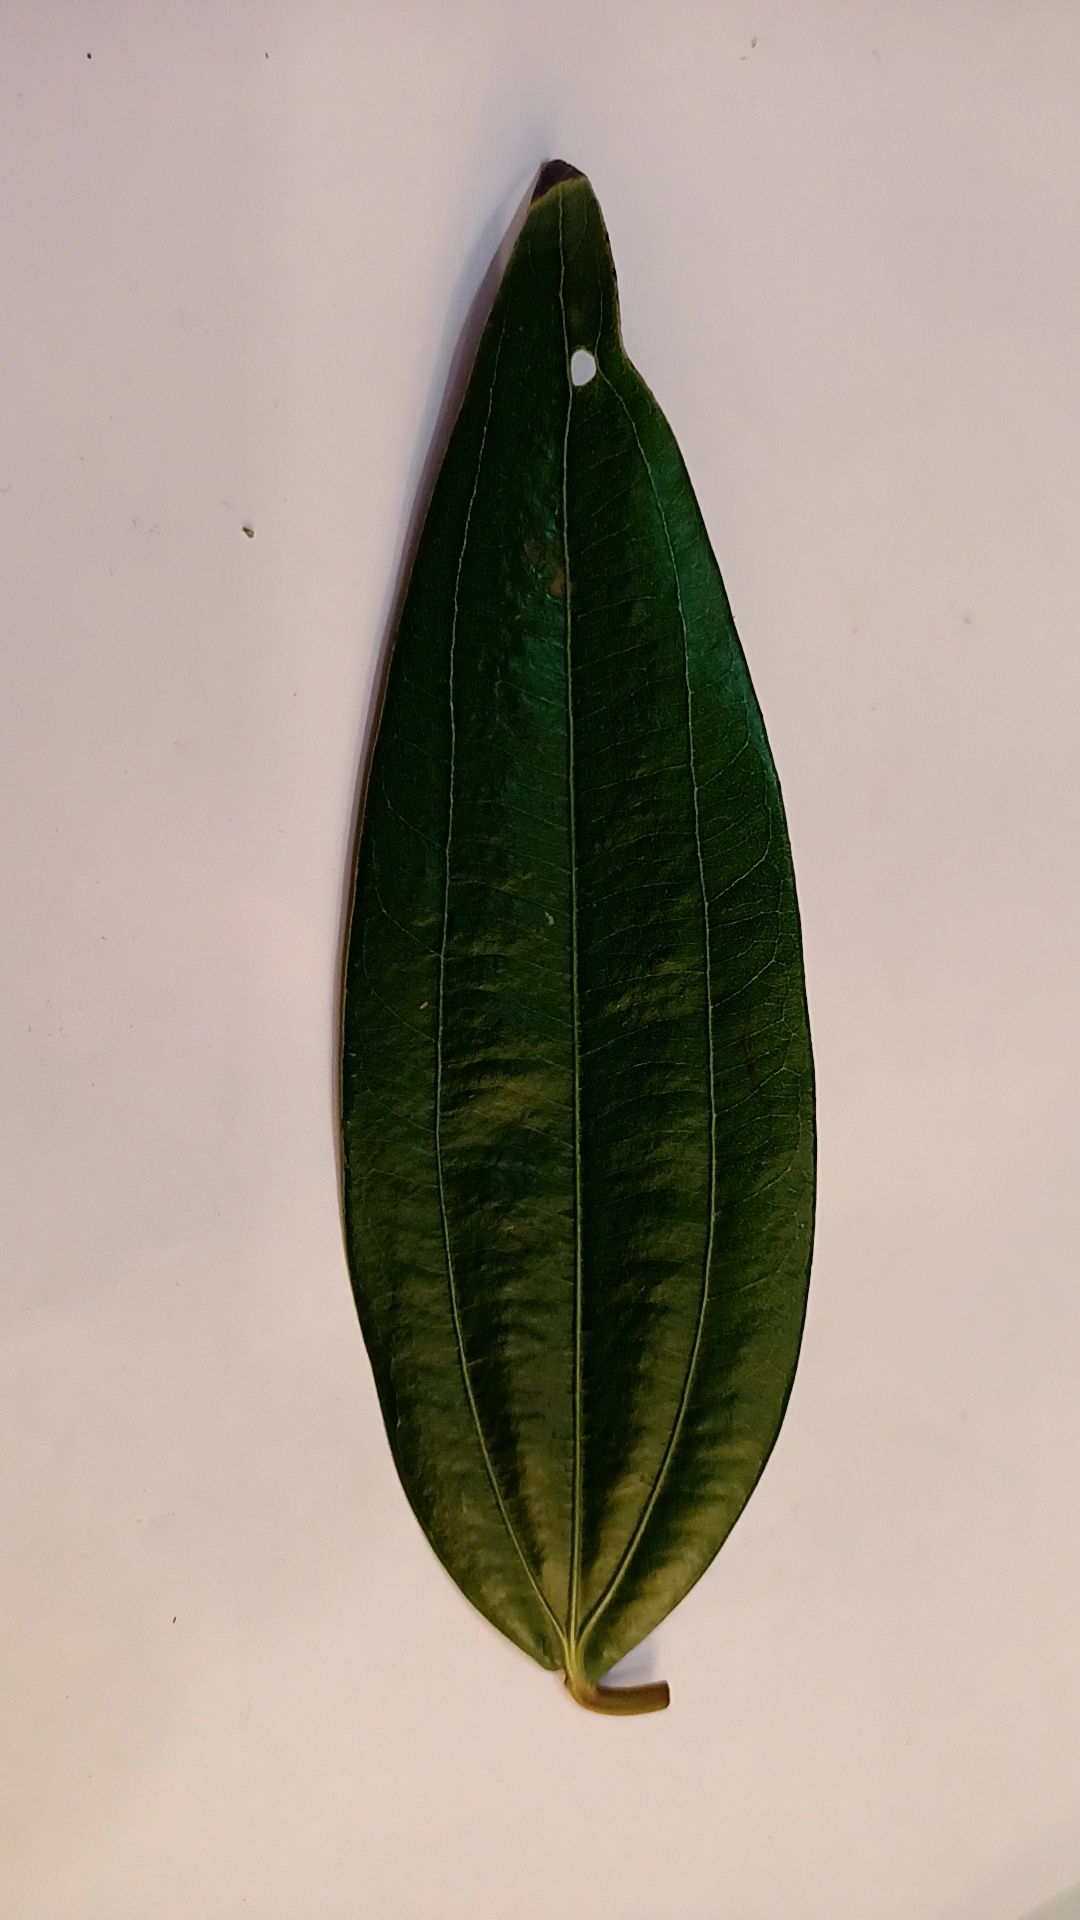
Label: Disease